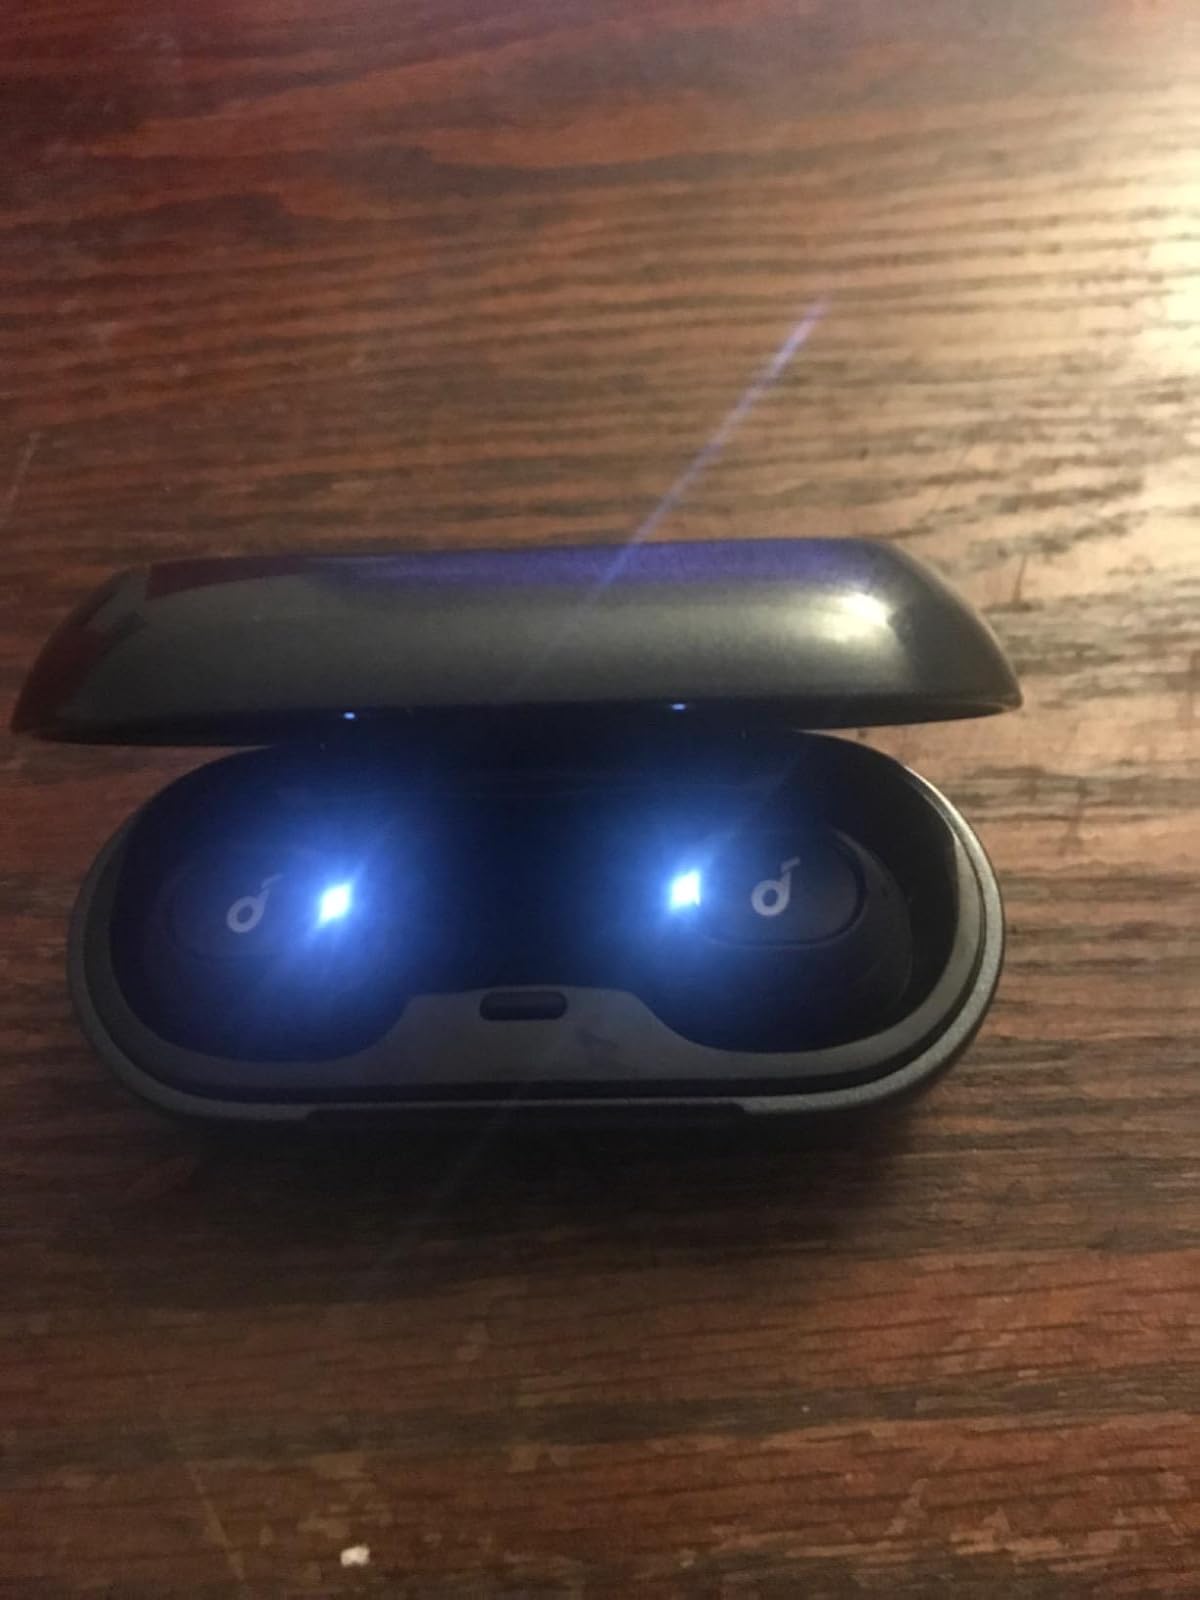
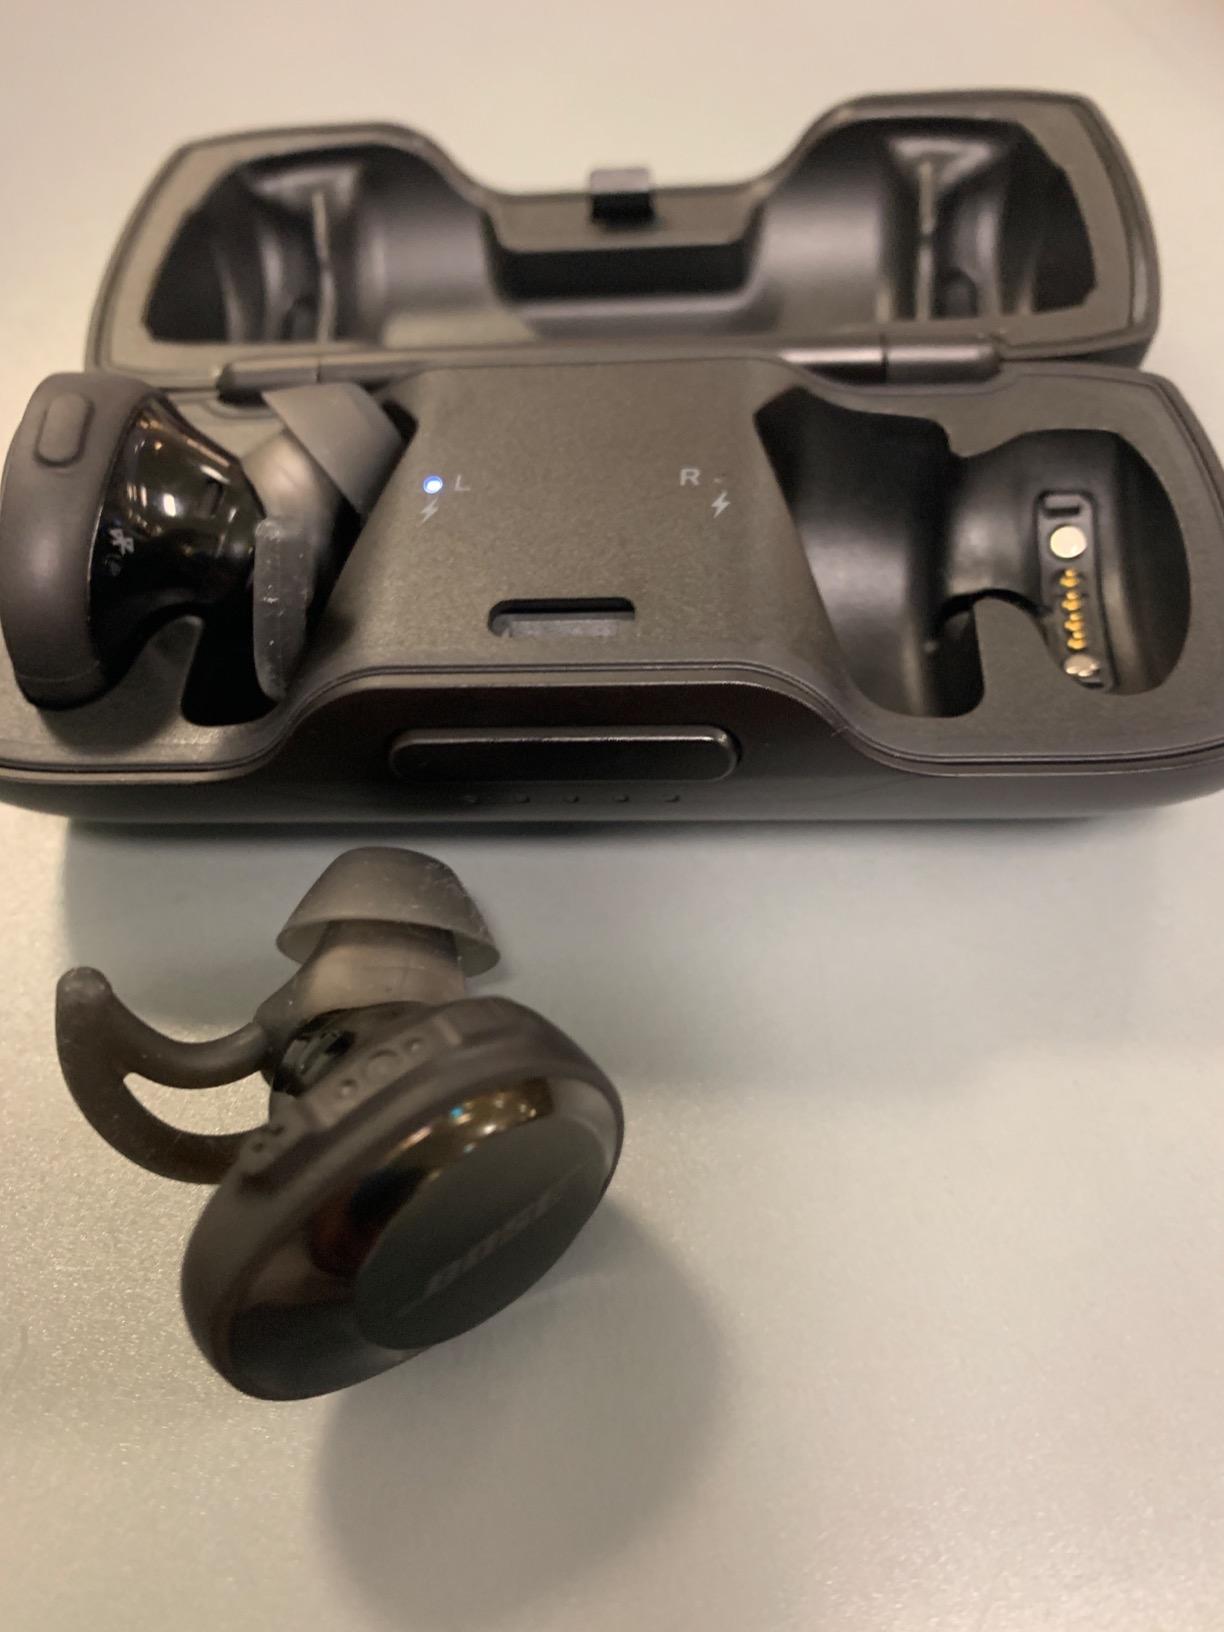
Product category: earbuds
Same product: no